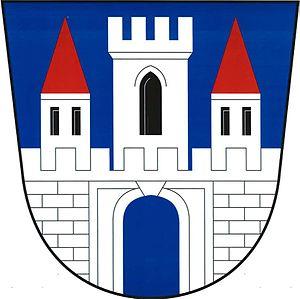
Předhradí est une commune du district de Chrudim, dans la région de Pardubice, en République tchèque. Sa population s'élevait à 422 habitants en 2017.